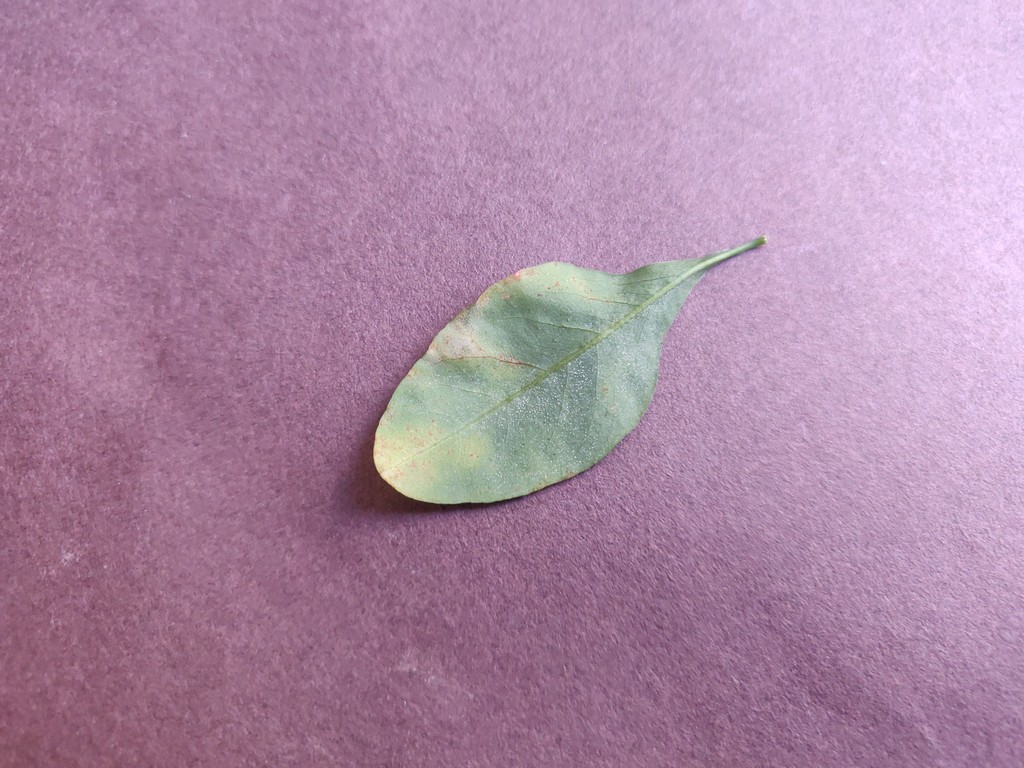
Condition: Unhealthy
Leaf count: single
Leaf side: back